1860 civil conflict in Mount Lebanon and Damascus

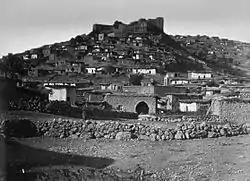
Rashaya and its citadel, late 19th century

Unlike their co-religionists elsewhere in Syria, the Greek Orthodox inhabitants of Wadi al-Taym were generally aligned with the Maronites of Mount Lebanon, due to shared opposition to Protestant missionary activity, and were loyal to their lords, the Sunni Muslim Shihab emirs of Rashaya and Hasbaya. Fighting between the Shihab emirs led by Sa'ad al-Din Shihab and the Druze led by Sa'id al-Shams and Sa'id Jumblatt had been going on since the last days of May, particularly in Deir Mimas. The clashes led to shoot-outs in Hasbaya between Christians and Druze peasant fighters from various other Wadi al-Taym villages. Before casualties became heavy, emergency Ottoman reinforcements led by Yusuf Agha intervened to back the Ottoman garrison led by Uthman Bey, and stopped the fighting in Hasbaya. Meanwhile, fighting between Druzes and Christians had broken out in nearby Shebaa, prompting Uthman Bey to intervene in the village and then confer with Druze sheikhs in Marj Shwaya ostensibly to gain assurances from them that they would cease hostilities. Not long after Uthman Bey assured the Christians of Hasbaya that Druze attacks would end, Druze forces set fire to a Christian village in Wadi al-Taym and proceeded to assault Hasbaya, where Christians fleeing the clashes had been seeking shelter.